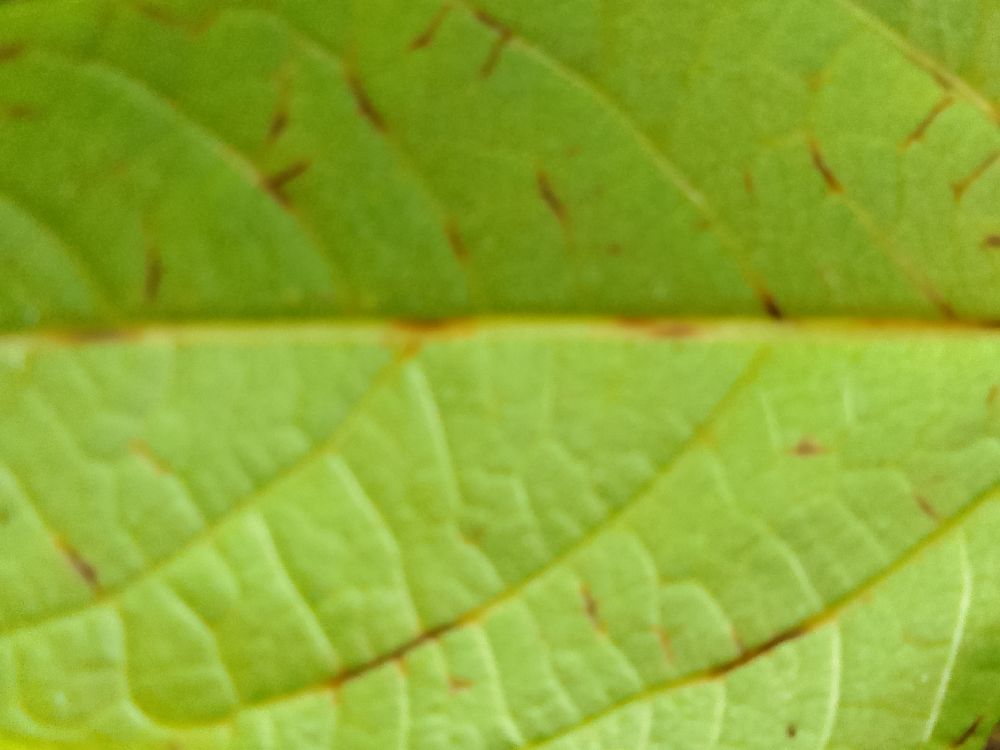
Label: anthracnose